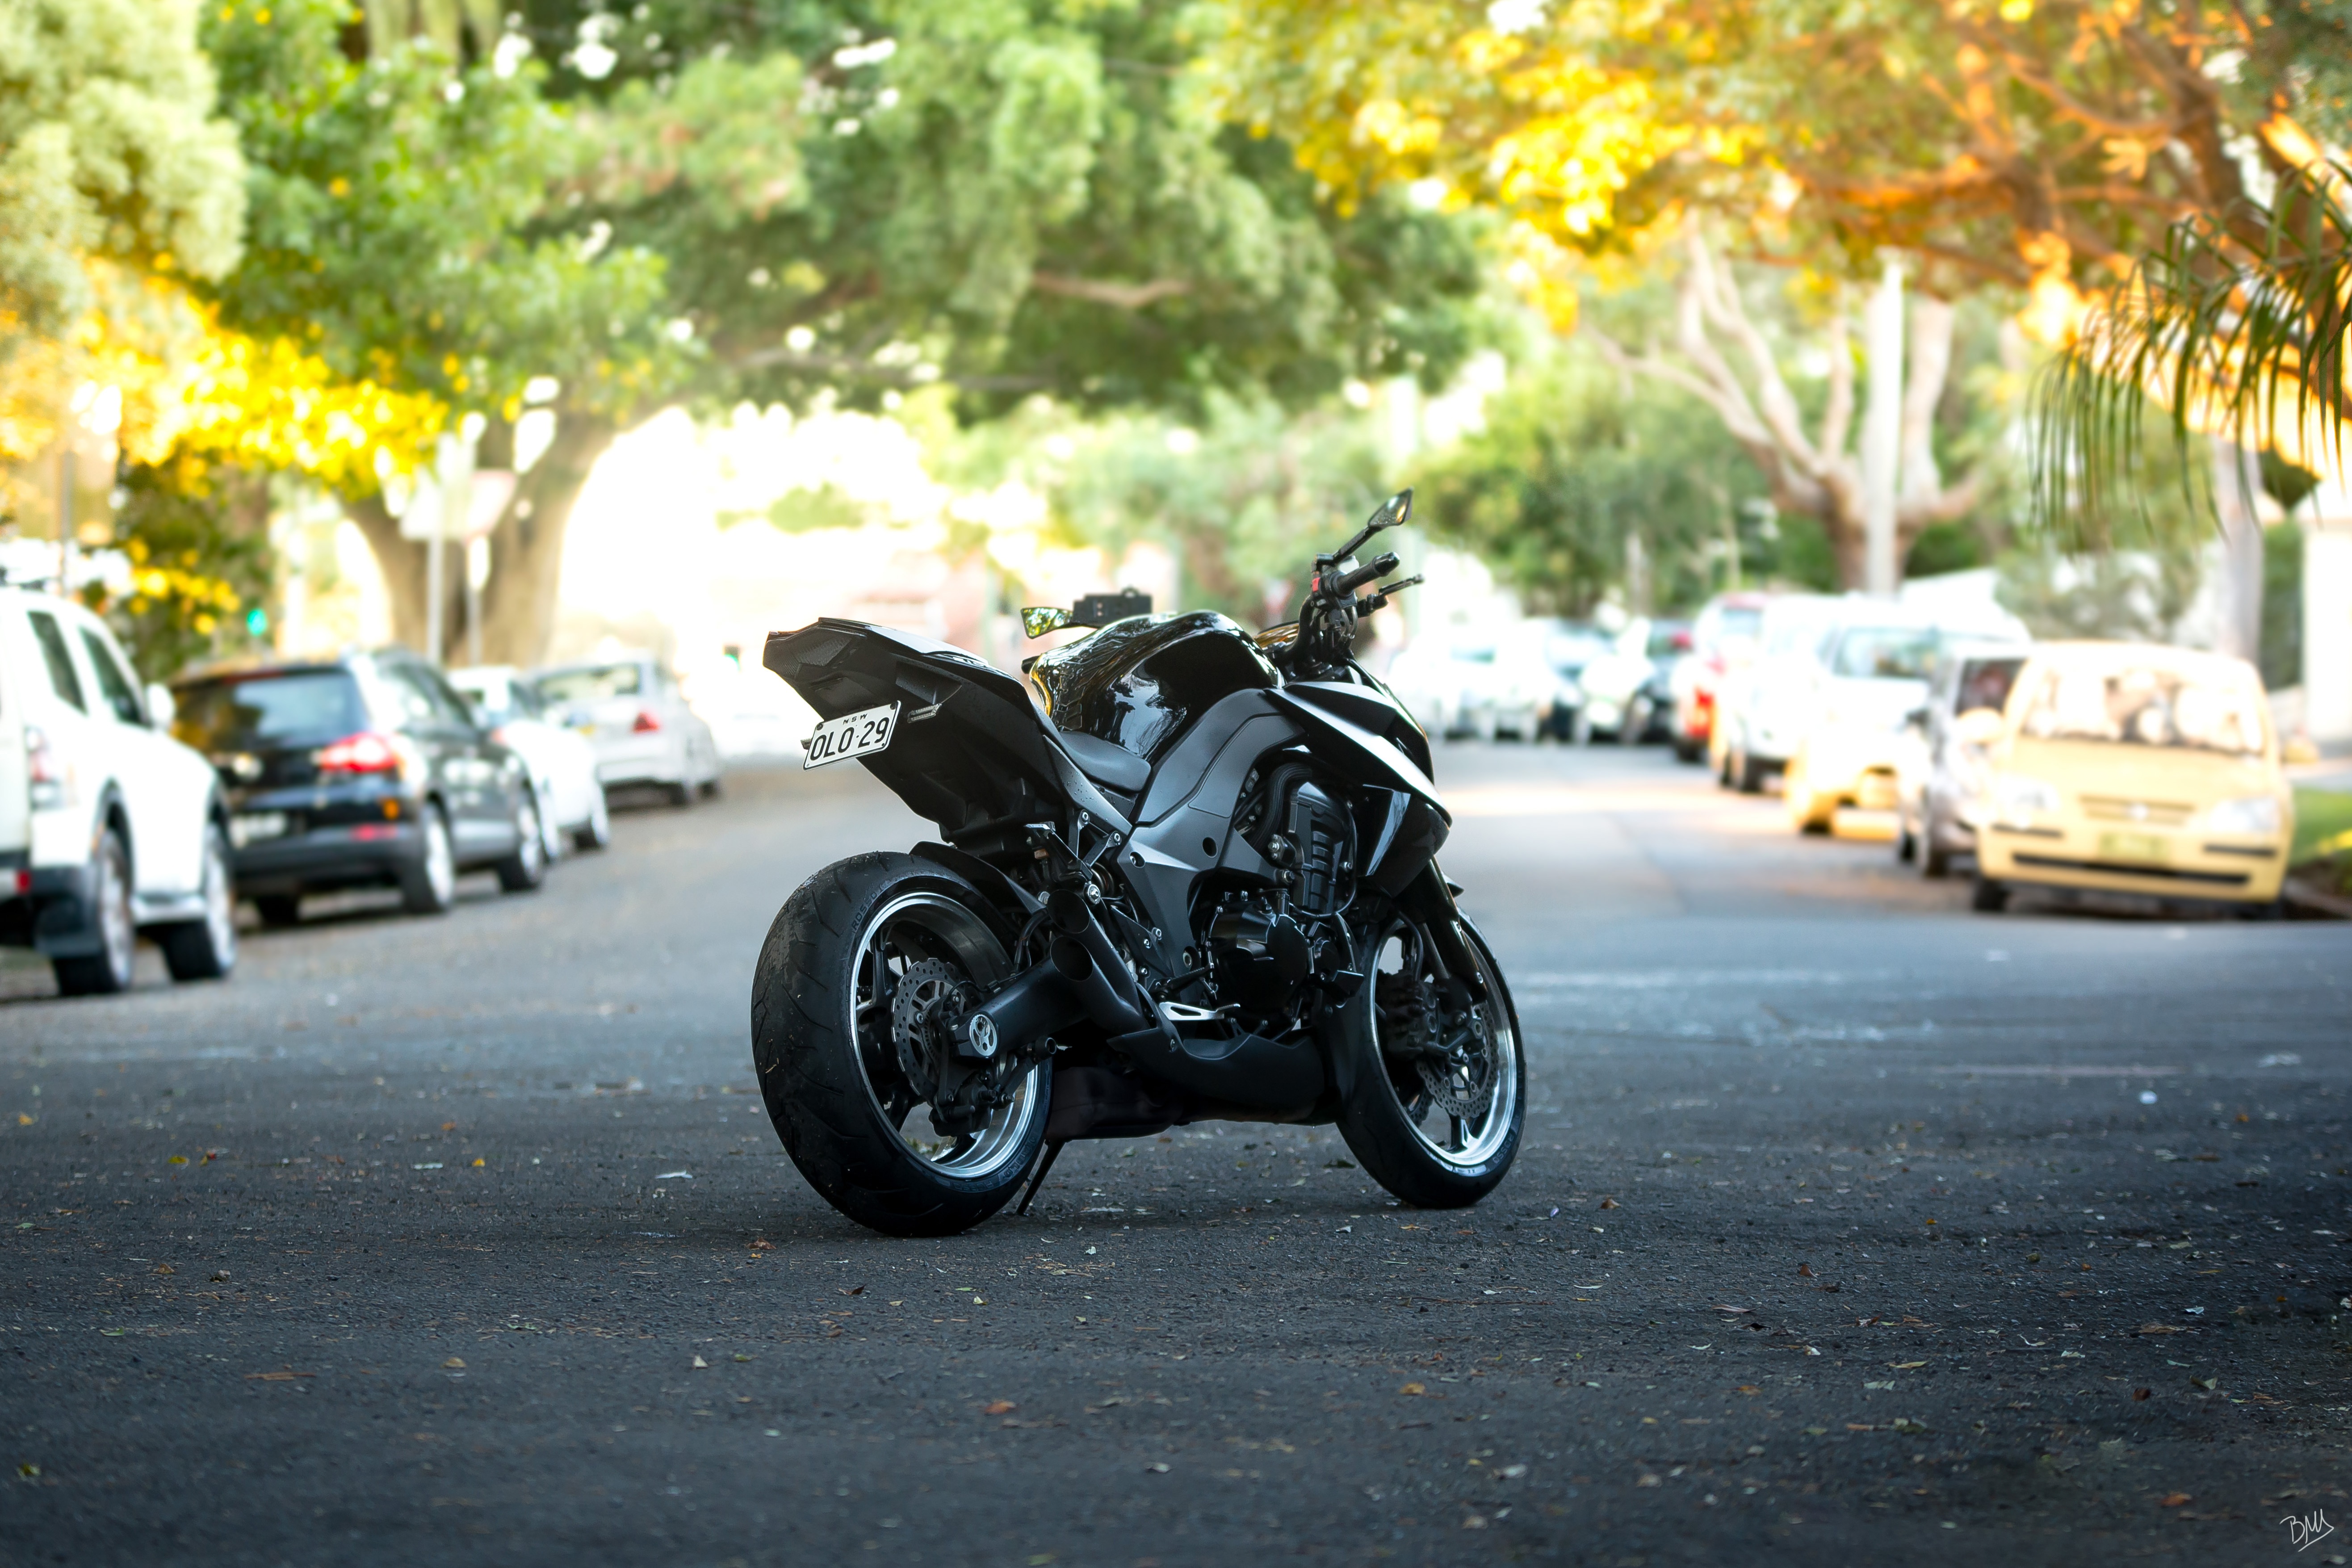
road, street, car, wheel, bike, vehicle, motorcycle, motorbike, stunt, motorcycling, land vehicle, automobile make, stunt performer